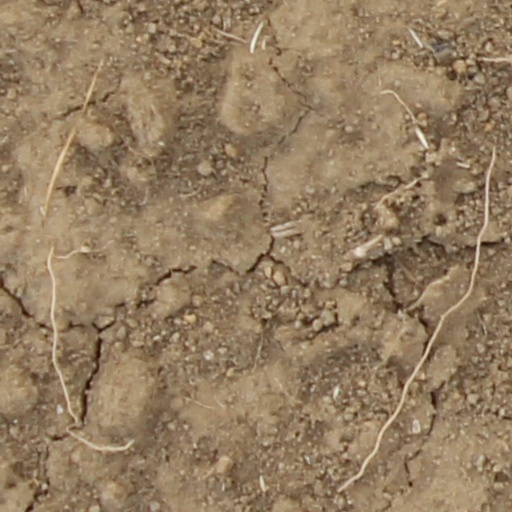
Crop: wheat